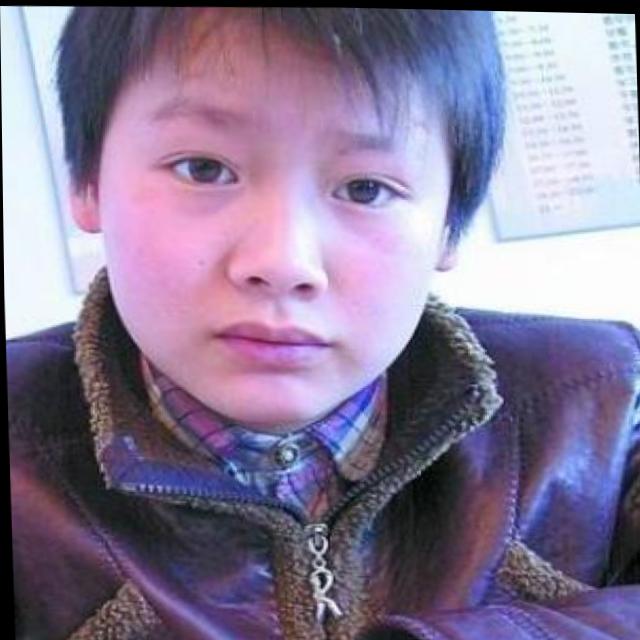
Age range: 13-20